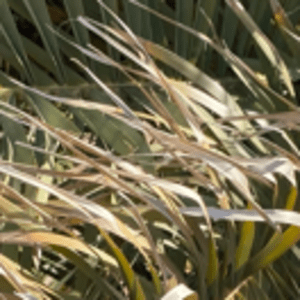
Label: Rachis Blight